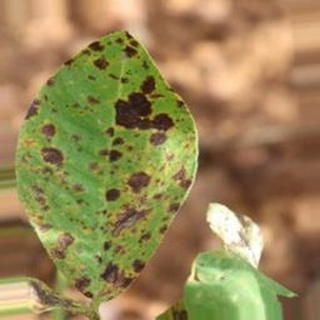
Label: groundnut_late_leaf_spot